Seventh Day Baptists

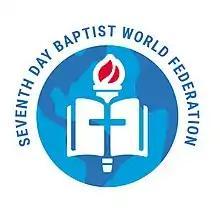
Seventh Day Baptist World Federation logo

After some adamant opposition by some Baptists to the Sabbath rest on Sunday of the First Baptist Church of the Colony of Rhode Island (located in Newport), about five to fifty Baptists who kept the Seventh-day Sabbath left the church, united with the Mumford couple and founded on 3 January 1672, Newport, Rhode Island Seventh Day Baptist Church, which was the first Seventh Day Baptist church in the Americas. The services took place in a building in Green End (address) but it grew small with the growth of the church, land was then purchased on Barney Street and the new temple built in 1730. With this, Newport became a center in which they expanded to other American colonies. A few years later two other important churches were established in the early 18th century, in Philadelphia, Pennsylvania, and Piscataway, New Jersey. By 1776, there were a few hundred members and twelve churches established in the Americas, including two governors of the Colony Rhode Island: Richard Ward and Samuel Ward. Over time, the seventh day Baptists expanded, following the development of the colonies.